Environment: real
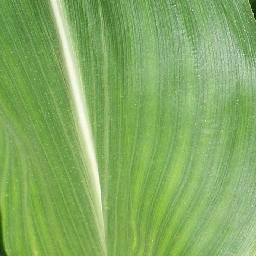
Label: healthy